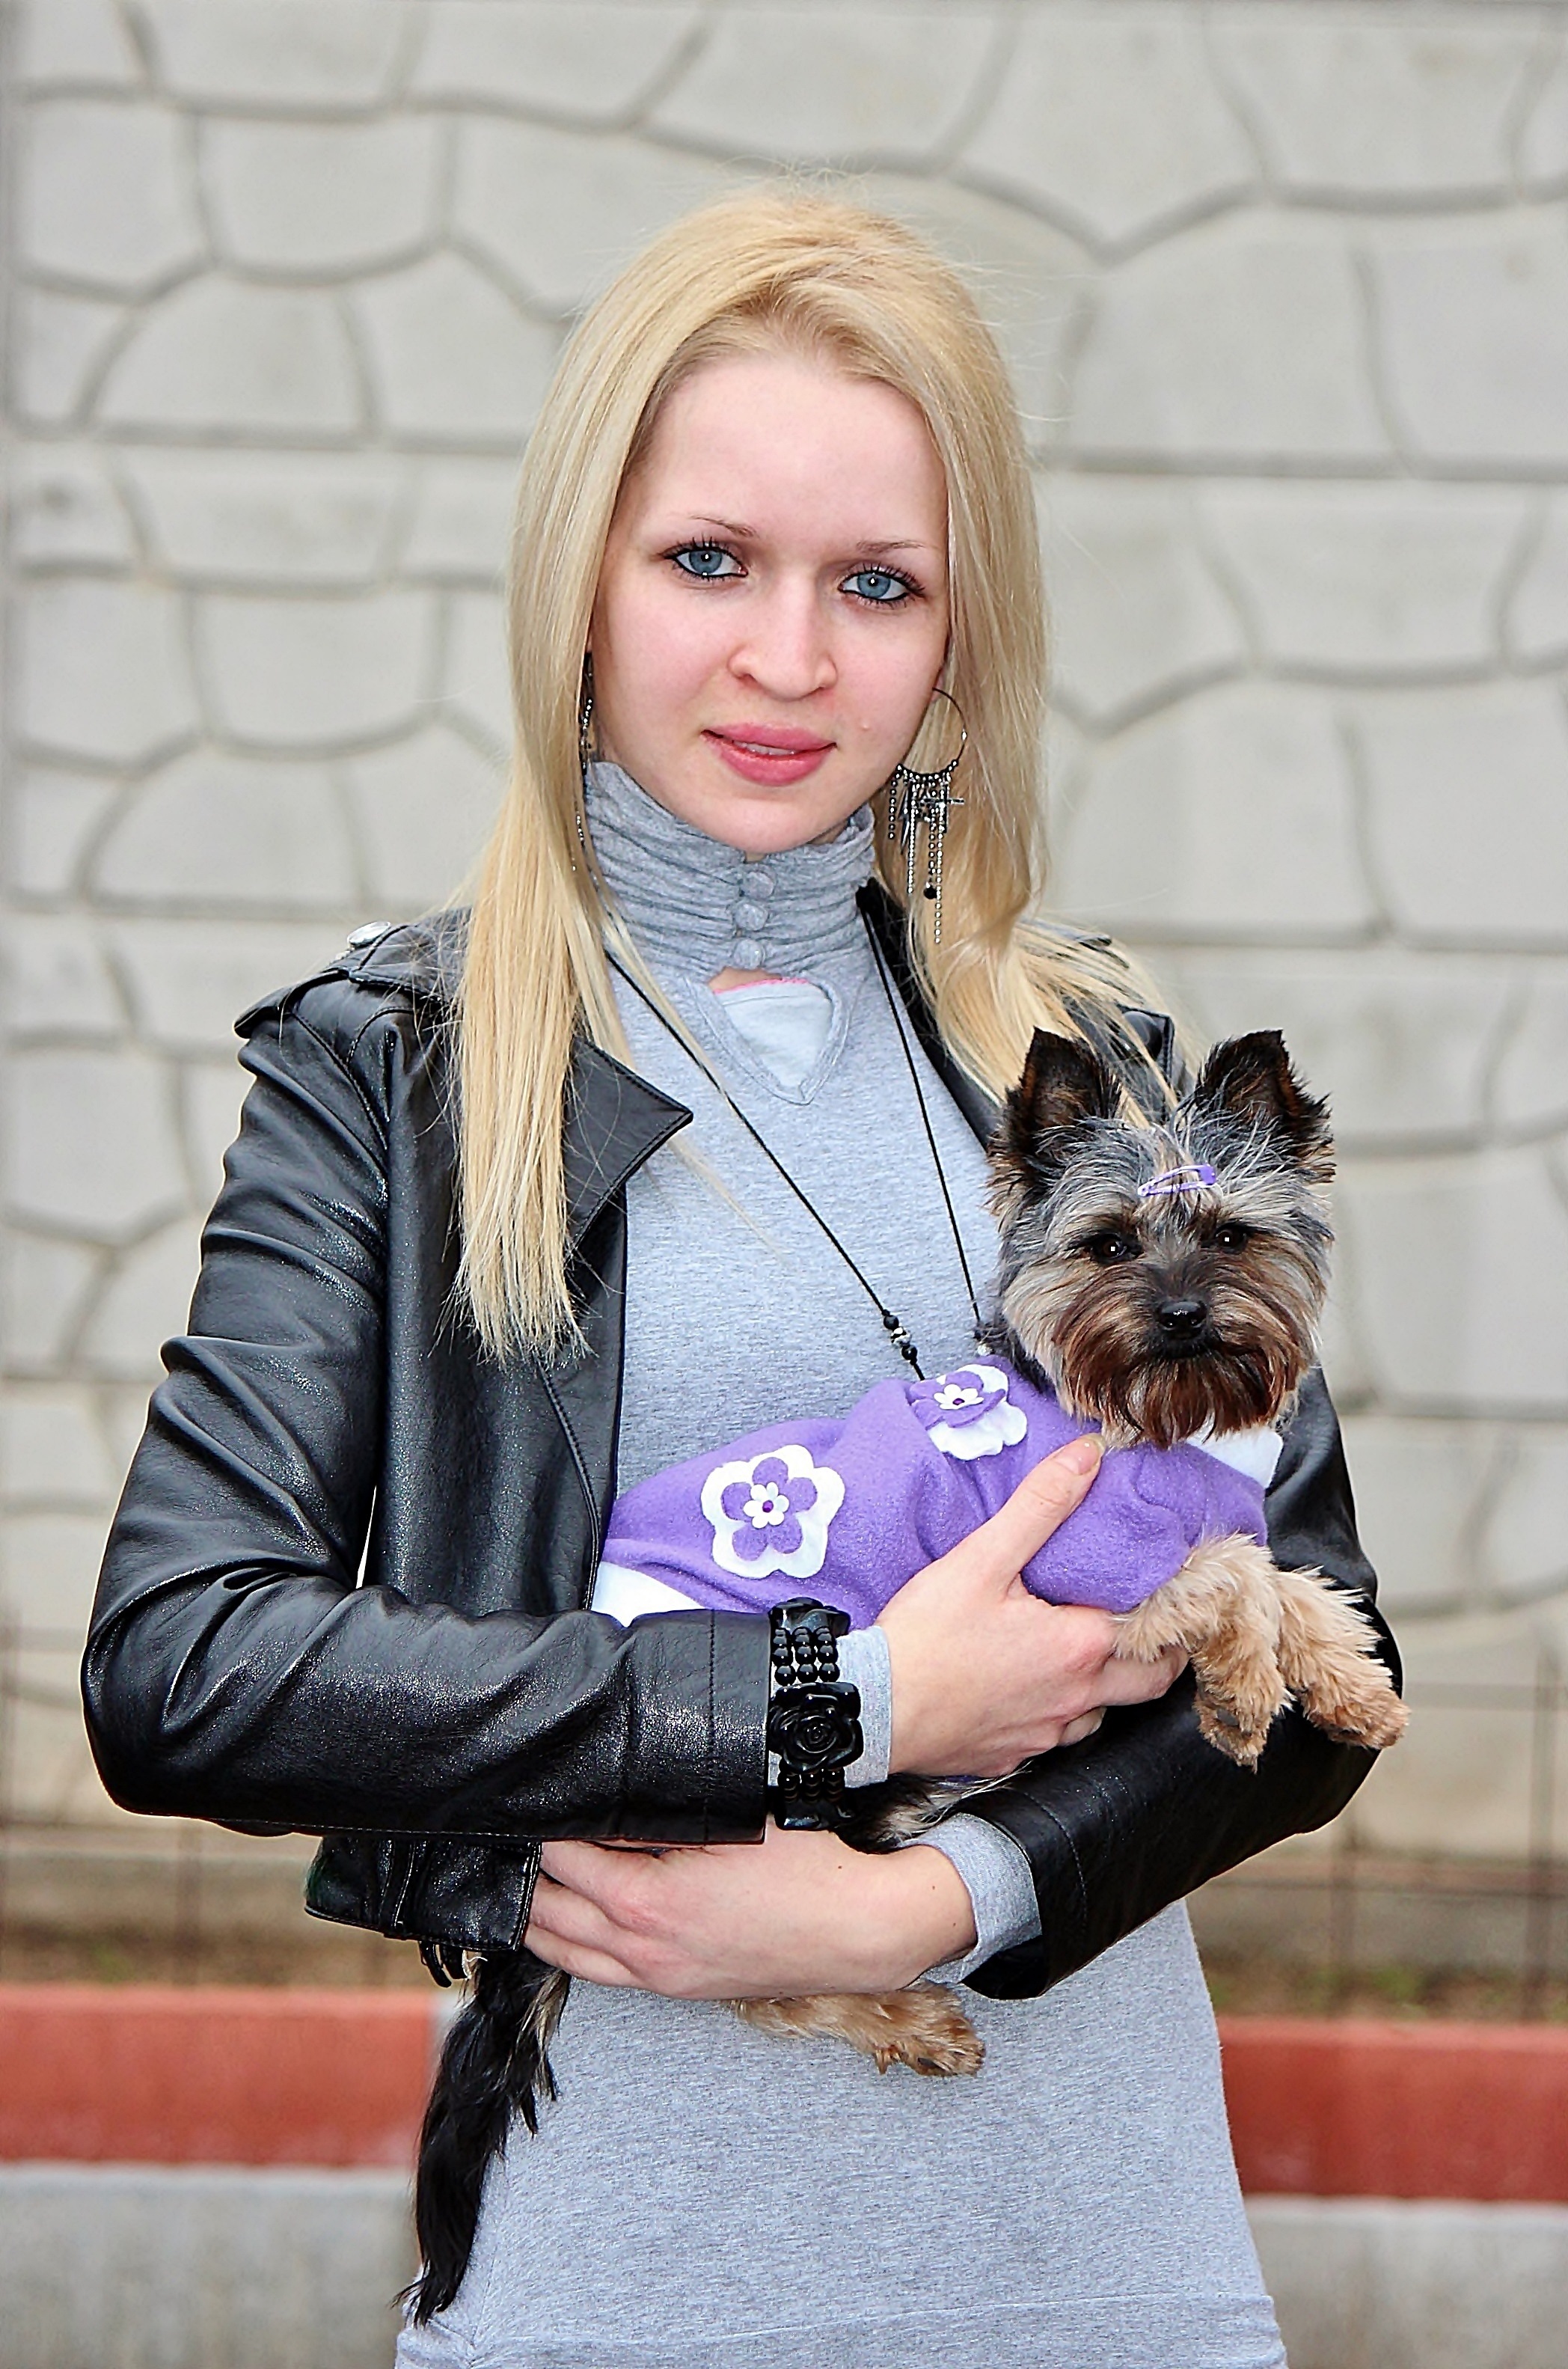
girl, fur, model, fashion, lady, yorkie, beauty, pretty, photo shoot, leather jacket, blonde woman, blonde hair